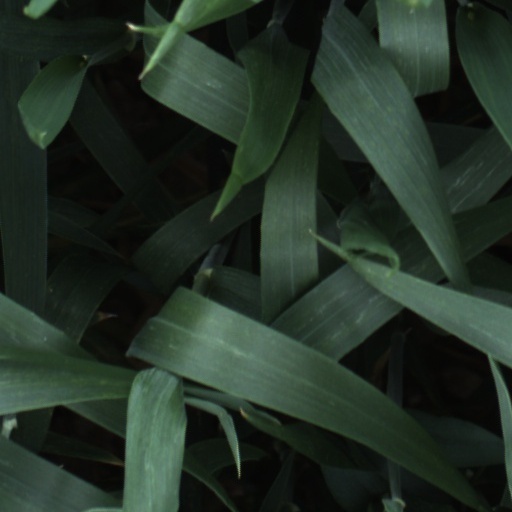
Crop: wheat